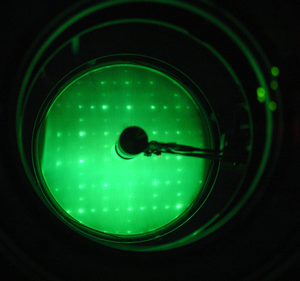
La diffraction d'électrons lents est une technique de détermination de la structure cristalline d'une surface par bombardement à l'aide d'un faisceau monochromatique et collimaté d'électrons lents dont on observe la figure de diffraction sur un écran fluorescent.